The Metamorphosis

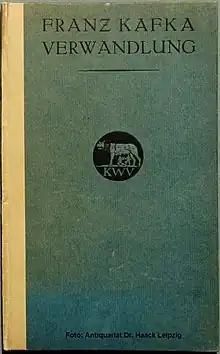
Front cover of a 1916 edition

The Metamorphosis, also translated as The Transformation, is a novella by Franz Kafka published in 1915. One of Kafka's best-known works, "The Metamorphosis" tells the story of salesman Gregor Samsa, who wakes to find himself inexplicably transformed into a huge insect ("monstrous vermin") and struggles to adjust to this condition, as does his family. The novella has been widely discussed among literary critics, who have offered varied interpretations. In popular culture and adaptations of the novella, the insect is commonly depicted as a cockroach.